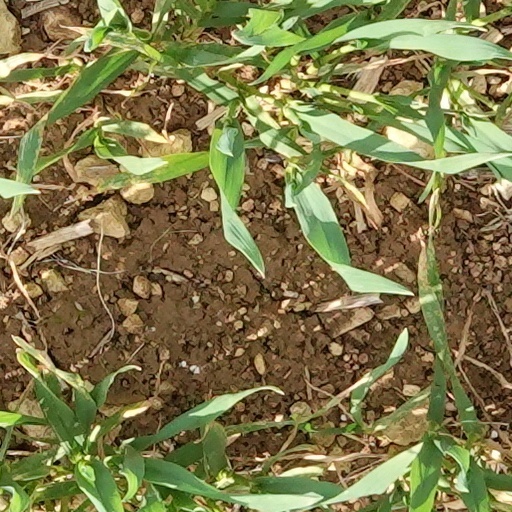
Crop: wheat